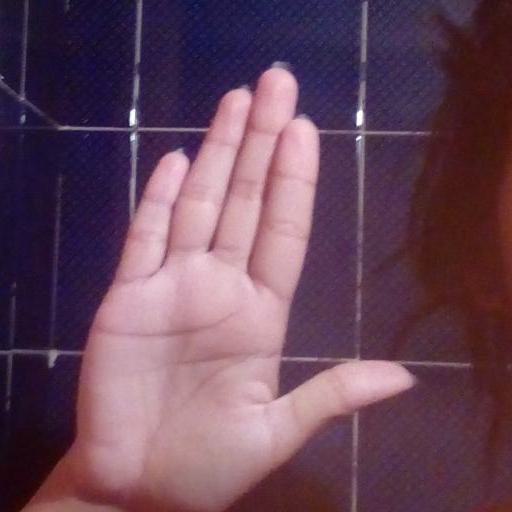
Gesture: stop